Battle of Rossignol

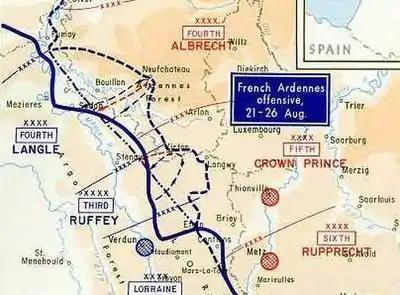

An initial attack upon Rossignol at 4:00 p.m. was defeated after half an hour's hard fighting on the fringe of the village. With the covering position neutralised, the German artillery was able to move through the forest and come into action, setting the village ablaze. German forces eschewed a direct assault, encircled the village and captured outlying French positions and the divisional command staff – some 328 men. German troops then captured the remaining French artillery trapped between Rossignol and the Semois river. The French gunners fired the remainder of their ammunition, disabled their guns and killed their limber horses before surrendering. It was in this action that French author, religious thinker and artillery officer Ernest Psichari was killed whilst defending his guns. The last French resistance in Rossignol was at the north of the village where mutual exhaustion had led to a lull. The Germans committed the 23rd Infantry Regiment into action from reserve, which swept into the village with little opposition at around 5:30 p.m. Seeing that the French appeared ready to surrender they formed into column and marched into the village square with drums beating, taking the surrender of some 200 men, 10 officers and General Montignault.